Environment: real
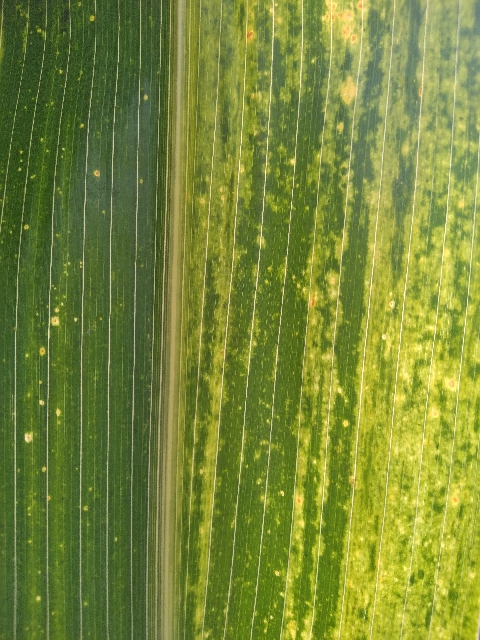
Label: lethal_necrosis